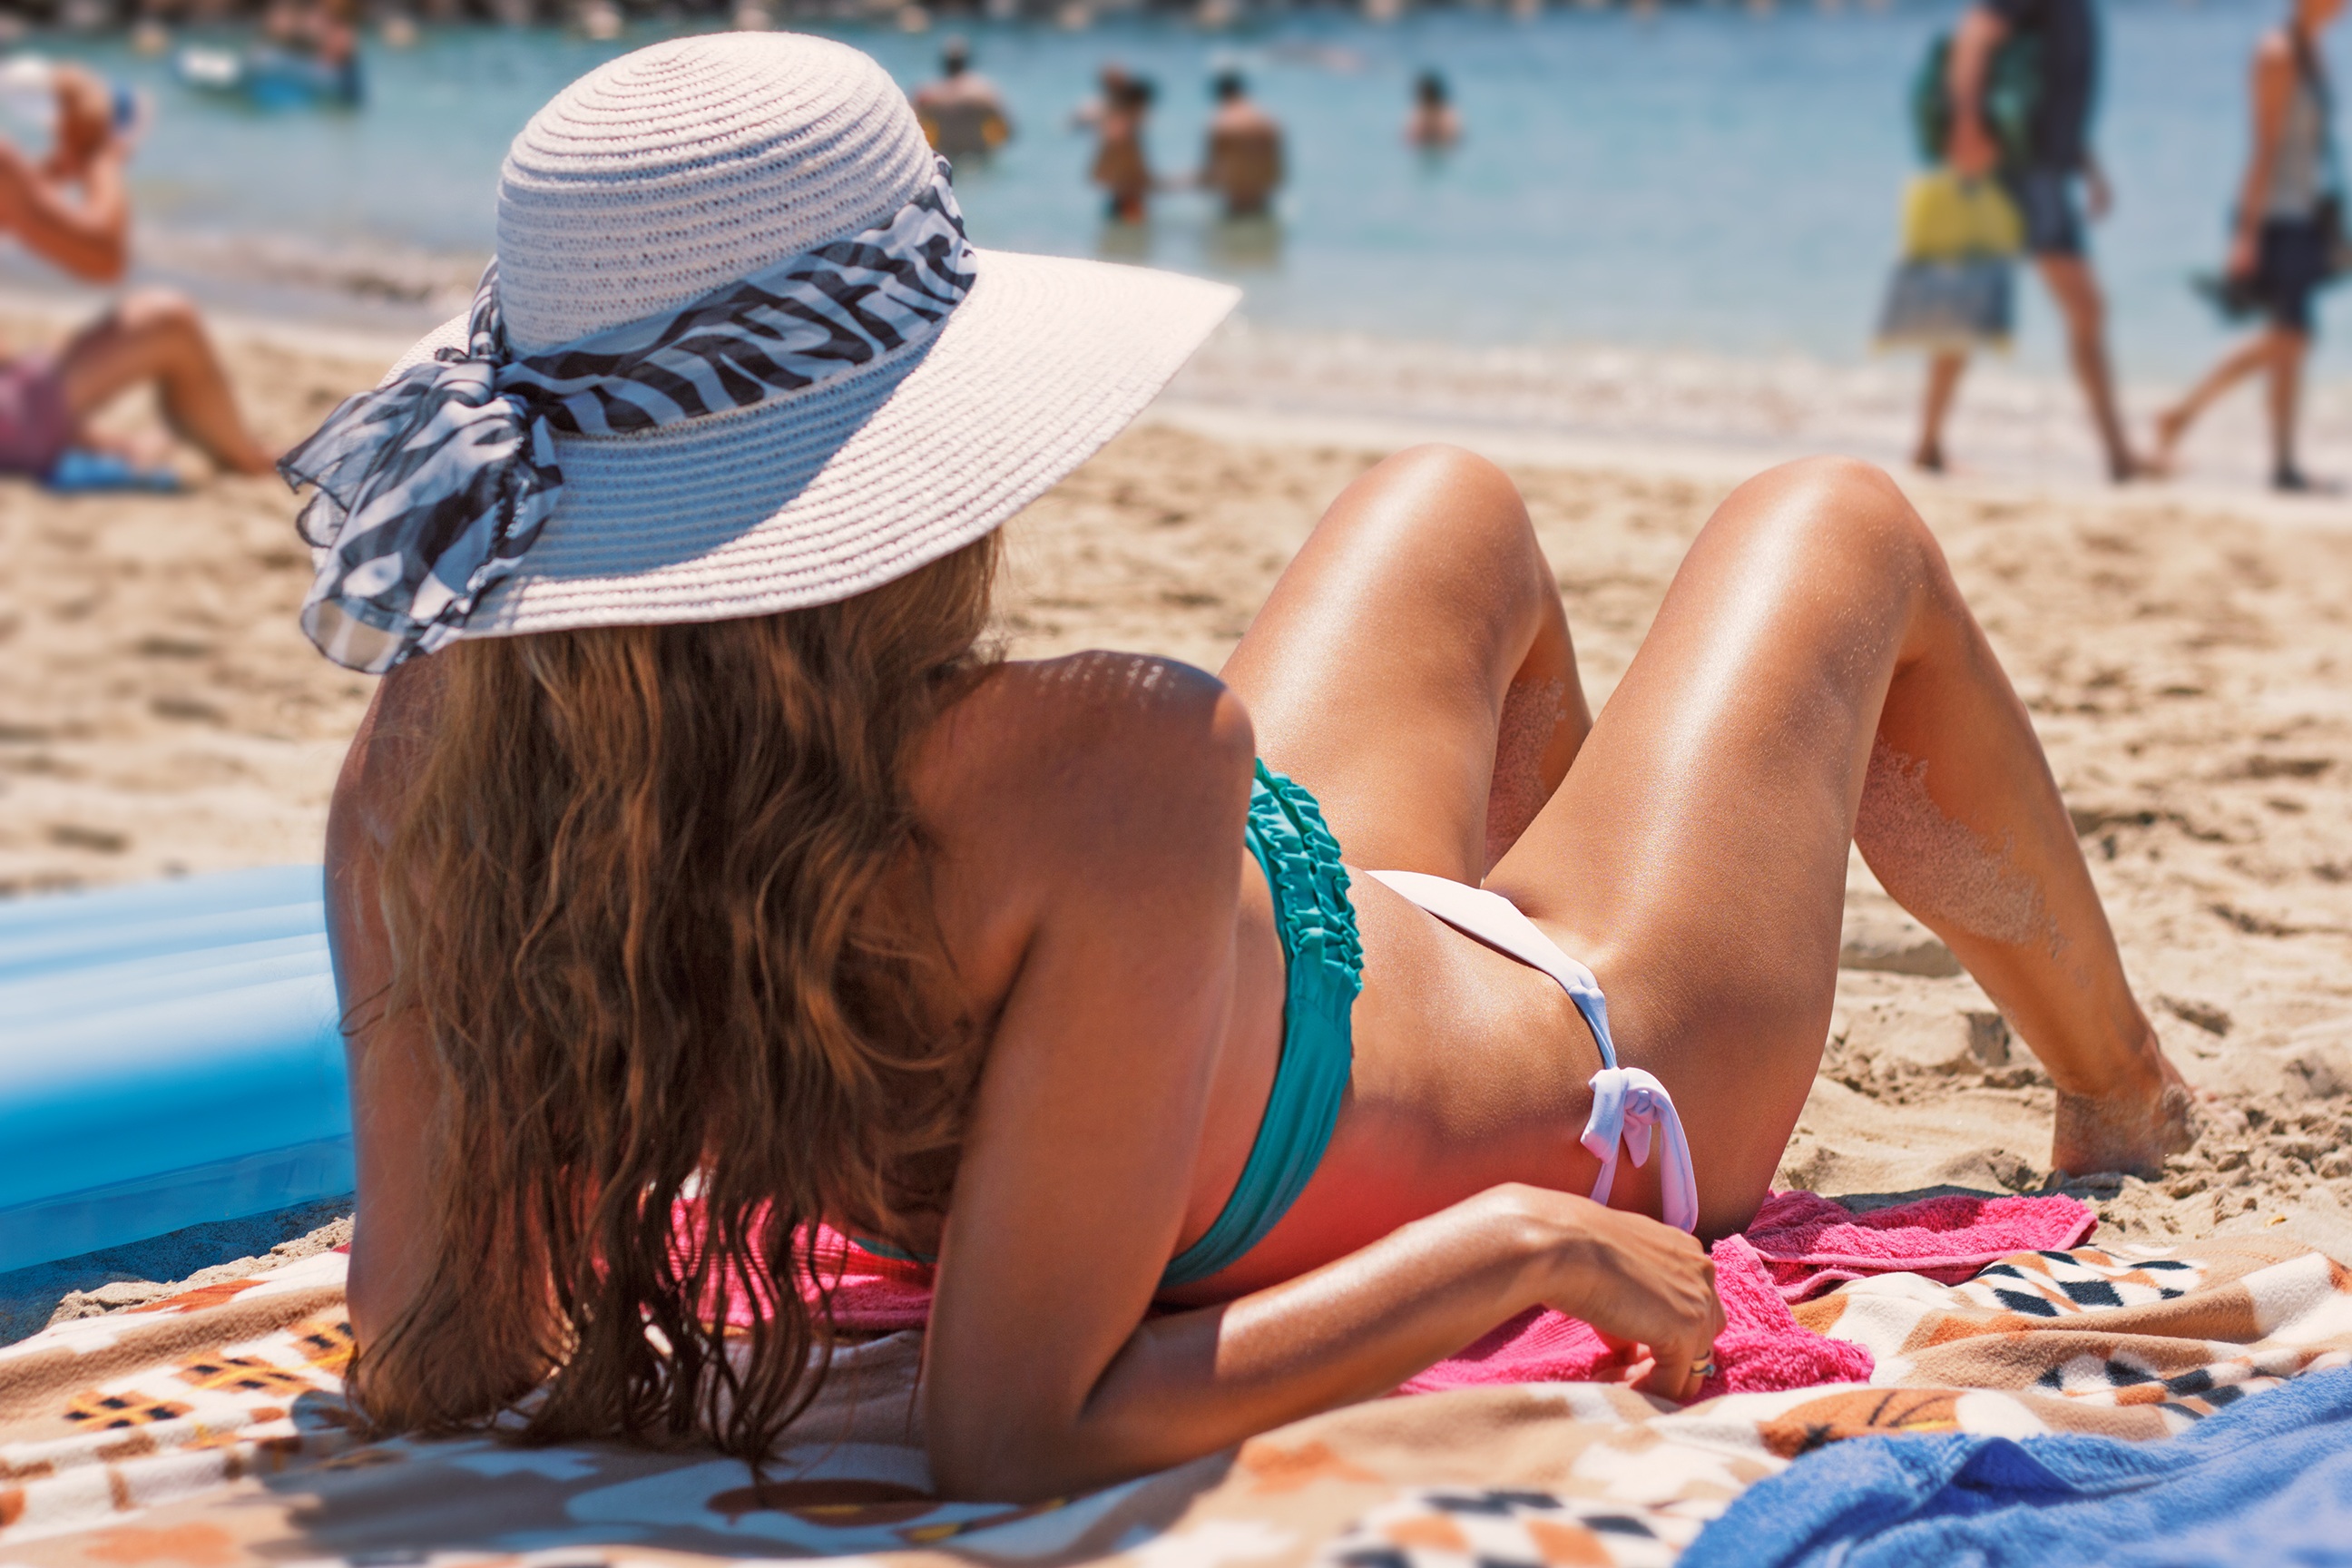
beach, sea, sand, people, girl, sunshine, woman, summer, vacation, leg, color, holiday, hat, clothing, season, bikini, swimwear, beauty, gran canaria, young woman, canary islands, exposure to the sun, sun tanning, spring break